William Boyd Dawkins

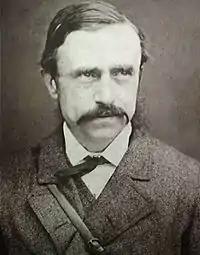
Dawkins as a young man

Dawkins was born in Wales at Buttington Vicarage in Montgomeryshire on 26 December 1837. He attracted attention at age five by collecting fossils from the local colliery spoil heaps. Soon after, his family moved into England to Fleetwood in Lancashire, where he attended Rossall School. He again attracted attention by adding fossils from the local boulder clay to his earlier collection. After leaving school, he attended Jesus College, Oxford. He graduated with a second in Classics and a first in Natural Sciences.